Klang (Stockhausen)

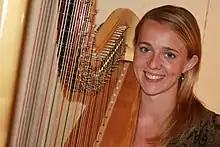
Marianne Smit, together with Esther Kooi, premiered "Freude", the Second Hour of "Klang".

"Freude" (Joy), for two harps. 2005 (40 mins.). Work number 82. The specified colour is a medium blue.